Carlos Flores (Spanish politician)

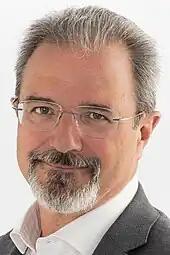
Flores in 2023

Carlos Flores Juberías (born 1964) is a Spanish professor of law at the University of Valencia, specialising in the Constitution of Spain. He was the lead candidate for Vox in the 2023 Valencian regional election, in which they came fourth with 13 seats. The party formed a government with the People's Party (PP), in which he was not included due to controversy over his conviction for harassment of his ex-wife in 2002. He was then elected to the Congress of Deputies.